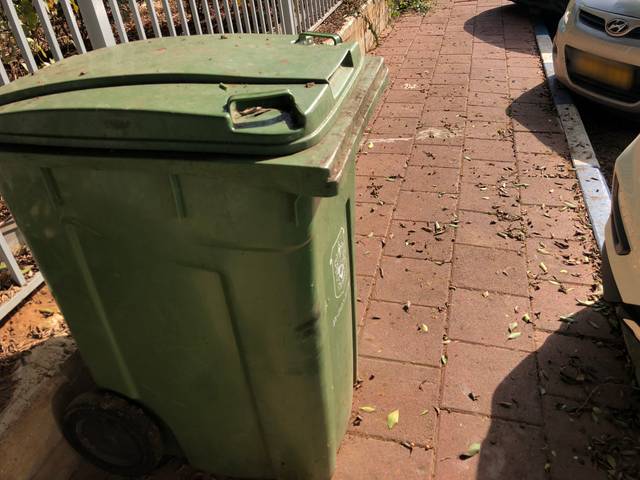
Region: Israel
Coordinates: 32.069, 34.819